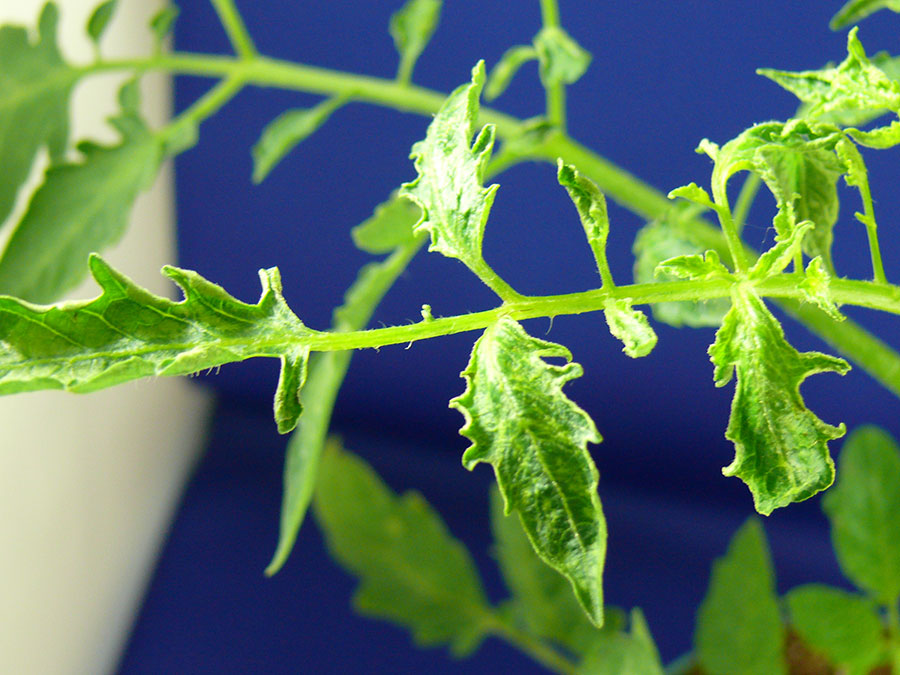
Labels: Tomato leaf mosaic virus, Tomato leaf mosaic virus, Tomato leaf mosaic virus, Tomato leaf mosaic virus